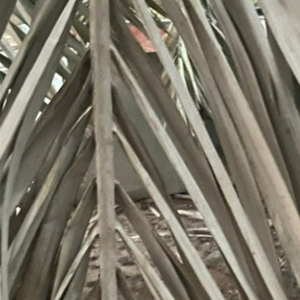
Label: Fusarium Wilt